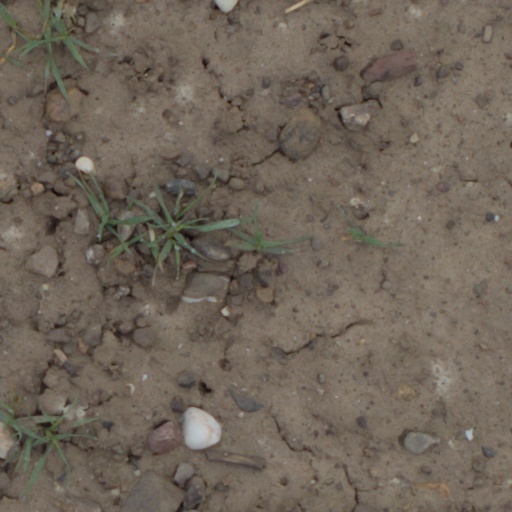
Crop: wheat